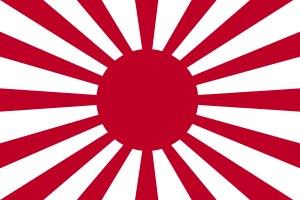
Le drapeau du Tibet ou drapeau tibétain, aussi appelé drapeau au lion des neiges, fut l'emblème officiel du gouvernement du Tibet à partir de 1916. Créé par le 13ᵉ dalaï-lama et interdit par les autorités chinoises en 1959, c'est aujourd'hui le drapeau du gouvernement tibétain en exil, installé à Dharamsala en Inde.
L'empire du Japon ou Japon impérial, est la désignation officielle du Japon durant la période allant de l'ère Meiji à l'ère Shōwa et englobant la Première Guerre mondiale et la Seconde Guerre mondiale.
Le militarisme japonais fait référence à l'idéologie de l'Empire du Japon qui voulait que le militarisme domine la vie politique et sociale de la nation, et que la puissance de l'Empire dépende de celle de l'armée.
La seconde guerre sino-japonaise est un conflit militaire qui dura de 1937 à 1945, et débuta à la suite de l'invasion de la partie orientale de la Chine par l’Armée impériale japonaise. Six ans après l’invasion de la Mandchourie, l’empire du Japon poursuivait sa politique expansionniste en Chine. Optimistes sur leurs chances de terminer rapidement le conflit, les Japonais allèrent jusqu’à envisager, dans les premières semaines, de gagner la guerre en trois mois : malgré les victoires initiales du Japon, la guerre dura huit ans, l’empire se trouvant contraint de gérer un territoire très vaste et non stabilisé.
La bataille de Guadalcanal, également connue sous l'appellation campagne de Guadalcanal et sous le nom de code opération Watchtower par les forces alliées, est une importante bataille de la Seconde Guerre mondiale sur le théâtre d'opérations de l'océan Pacifique qui s'est déroulée entre le 7 août 1942 et le 9 février 1943 sur et autour de l'île de Guadalcanal, dans le cadre de la campagne des îles Salomon. Ce fut la première offensive majeure des forces alliées contre l'empire du Japon.
Cet article retrace l'histoire du Japon impérial pendant la première partie de l'ère Shōwa et en décrit l'expansionnisme sur la zone de la « Sphère de coprospérité de la grande Asie orientale ». Mis en œuvre dès l'ère Meiji et poursuivi durant l'ère Taishō, l'expansionnisme japonais s'intensifia durant l'ère Shōwa, jusqu'à aboutir à une guerre ouverte dans l'ensemble de l'Asie. La défaite militaire du Japon en 1945 vint mettre un terme à son expansionnisme militaire.
Le drapeau du Japon est un drapeau blanc avec un grand disque rouge en son centre. C'est le drapeau civil, le drapeau d'État, le pavillon marchand et le pavillon d'État du Japon. Il est connu sous le nom de Hinomaru, ou plus officiellement sous le nom de Nisshōki en japonais. Le rapport entre la hauteur et la largeur du drapeau est de 2:3, et le diamètre du disque est trois cinquièmes de la hauteur du drapeau.